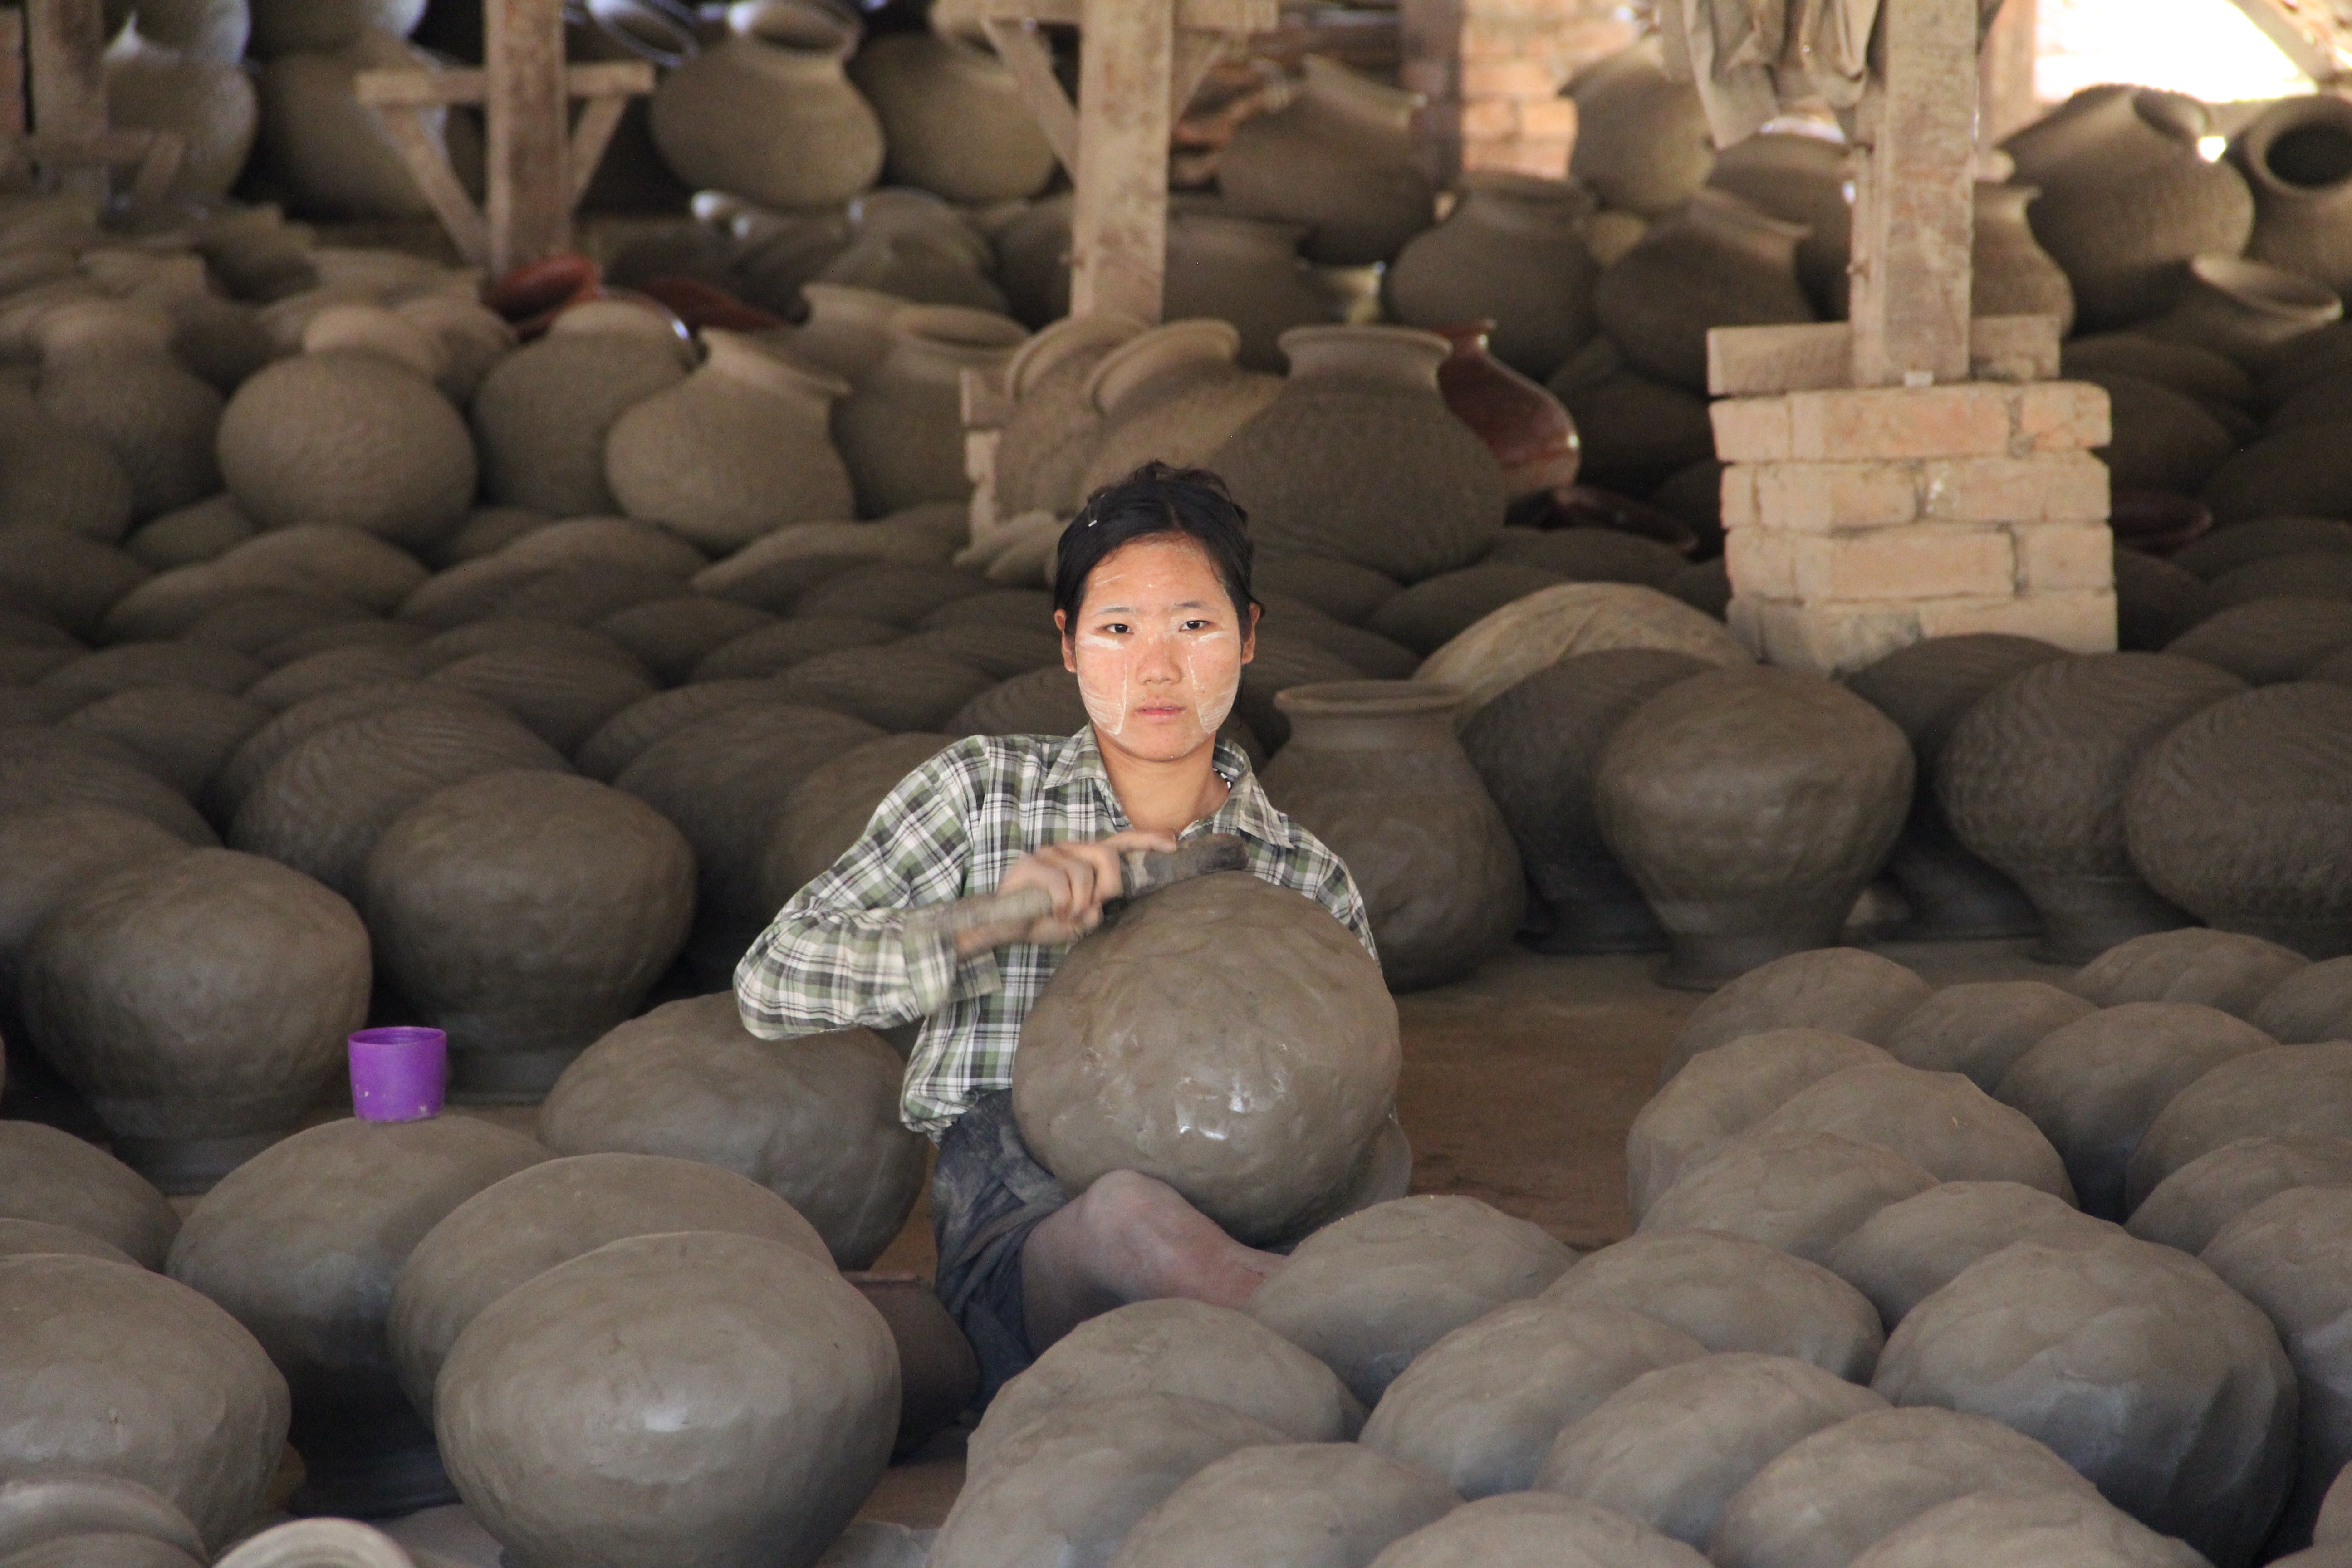
wood, pottery, material, sculpture, sound, potter, carving, myanmar, tonkunst, pottery workshop, potter's wheel